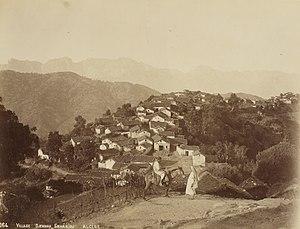
Vue du village de Djemâa Saharidj vers 1899. Photo détourée.
Djemâa Saharidj, est un village kabyle de la commune algérienne de Mekla, dans la wilaya de Tizi Ouzou. Centre traditionnel de la tribu des Aït Fraoussen, il est connu pour l'abondance de ses sources, l'étendue de ses quartiers, l'antiquité de son passé et le rôle qui lui est attribué dans l'histoire de la région.